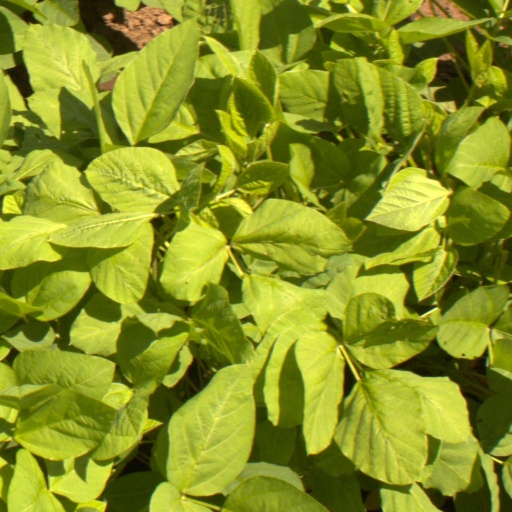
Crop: soybean